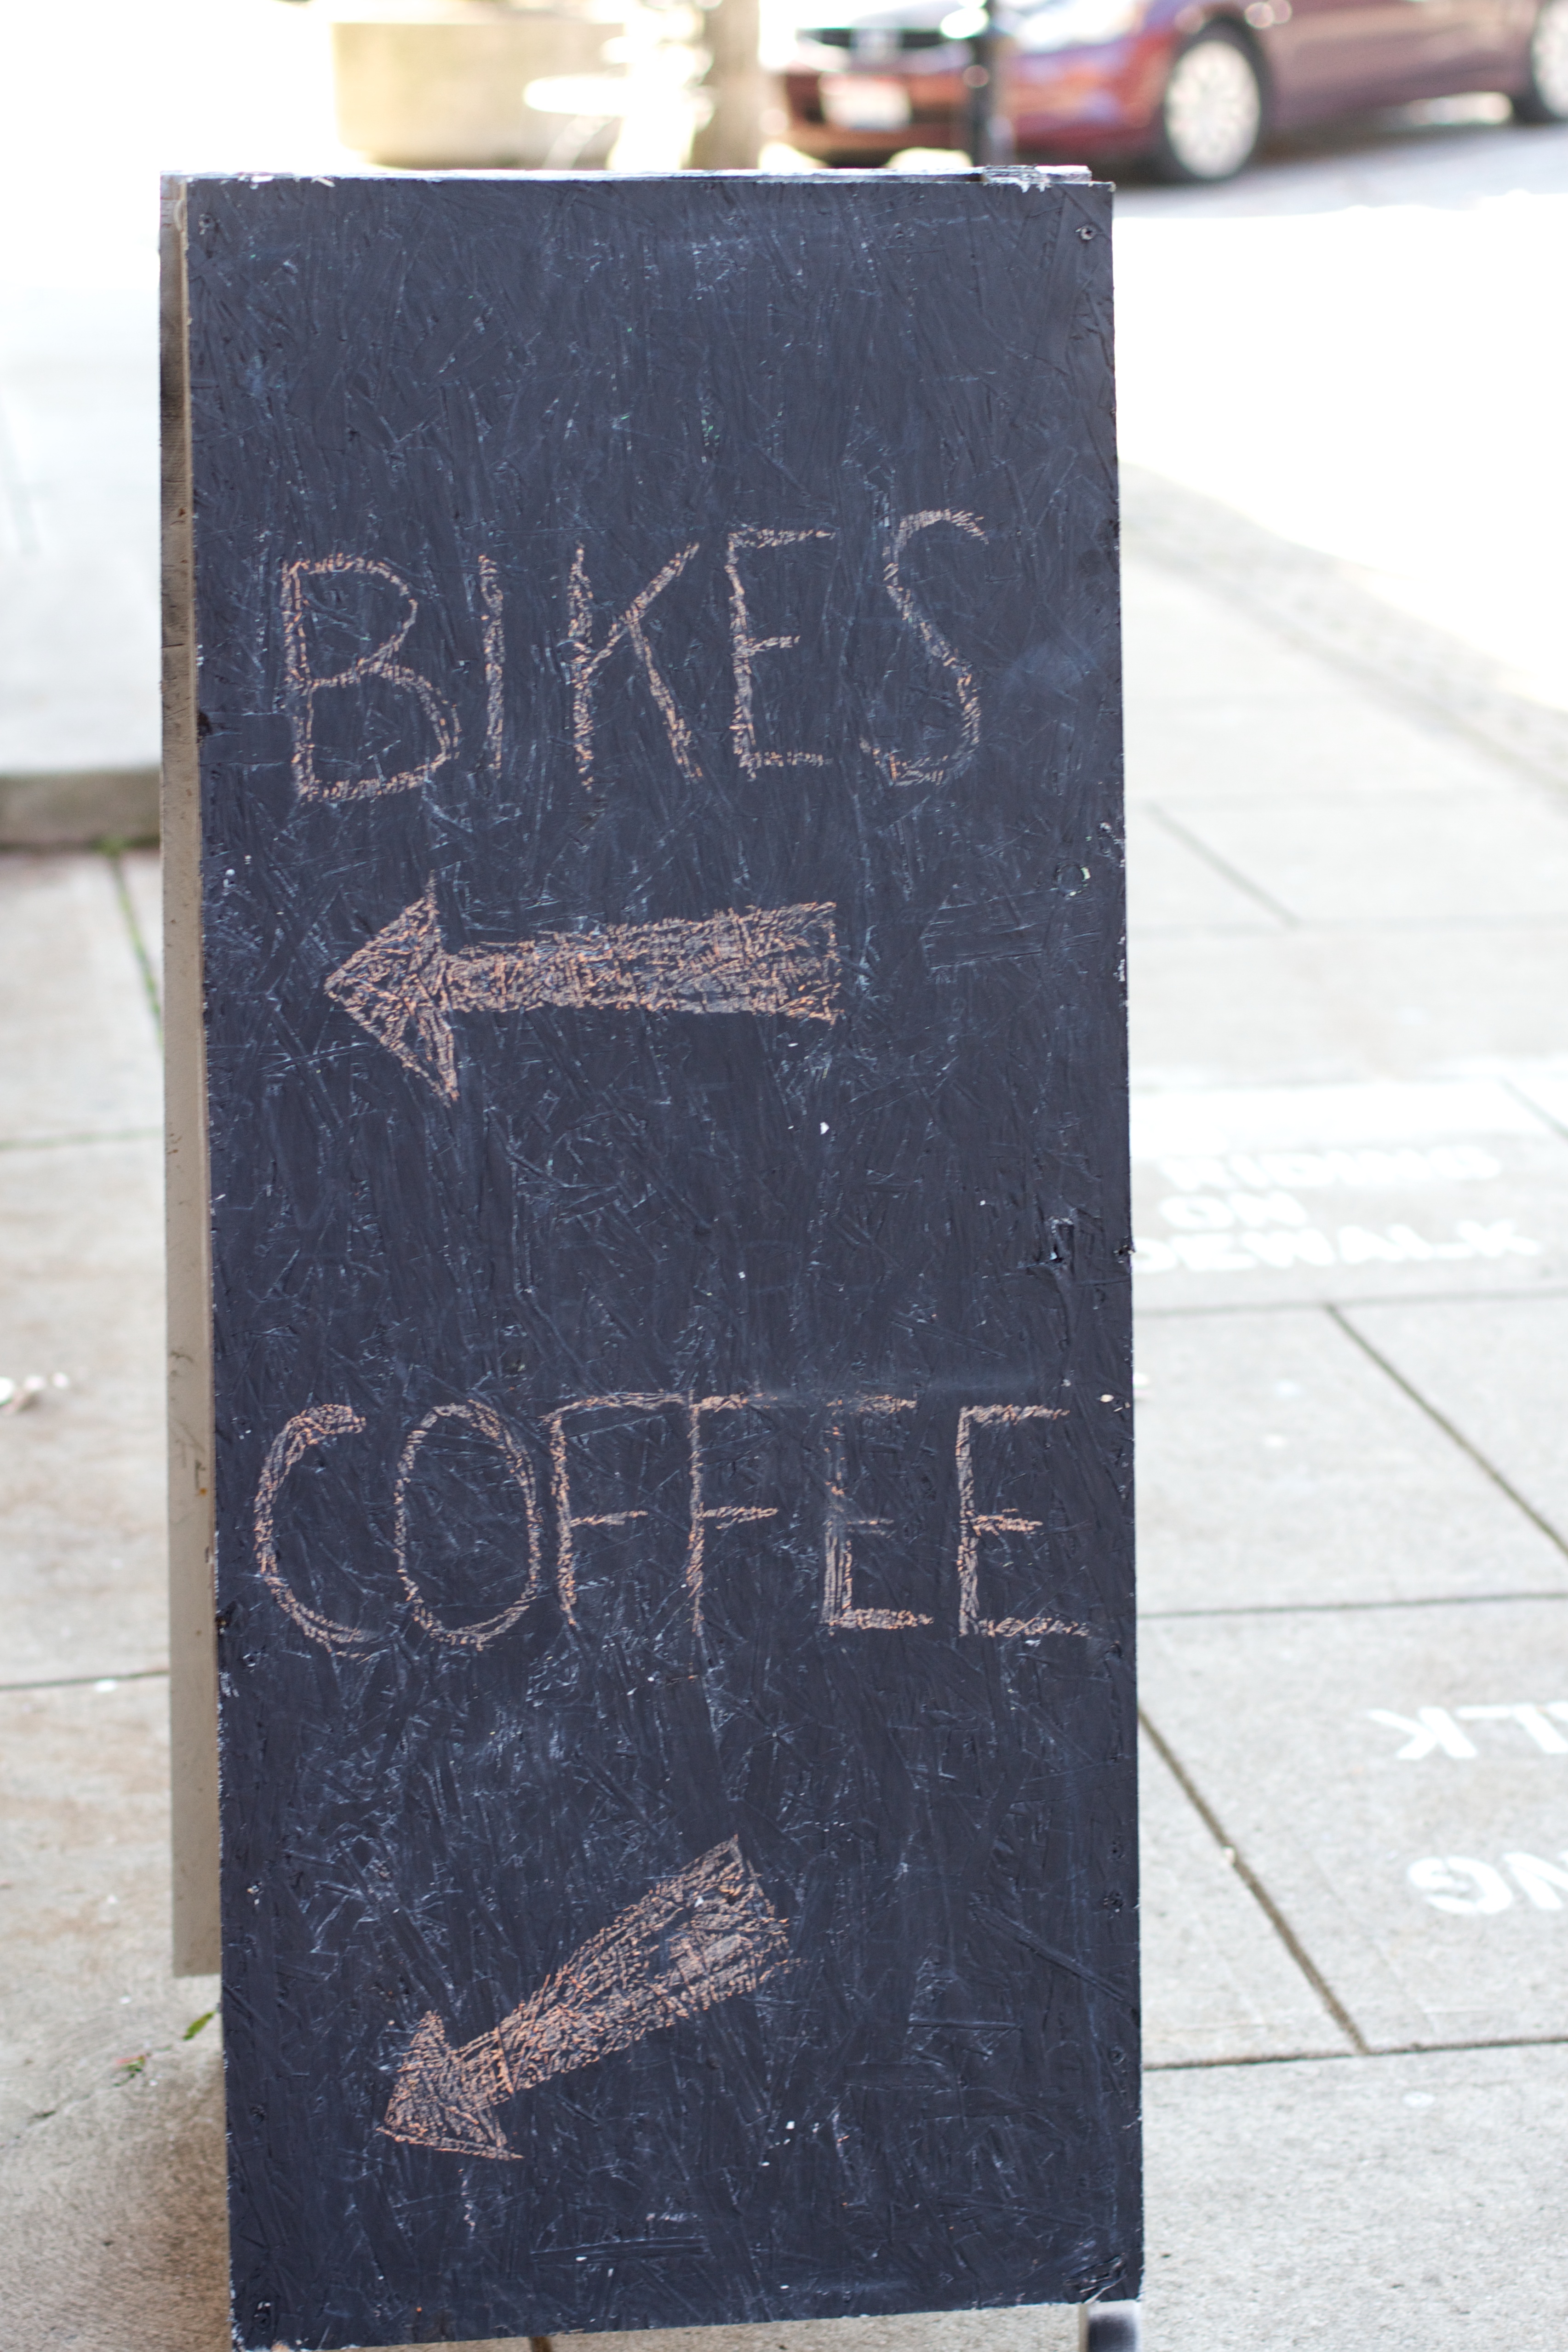
number, material, art